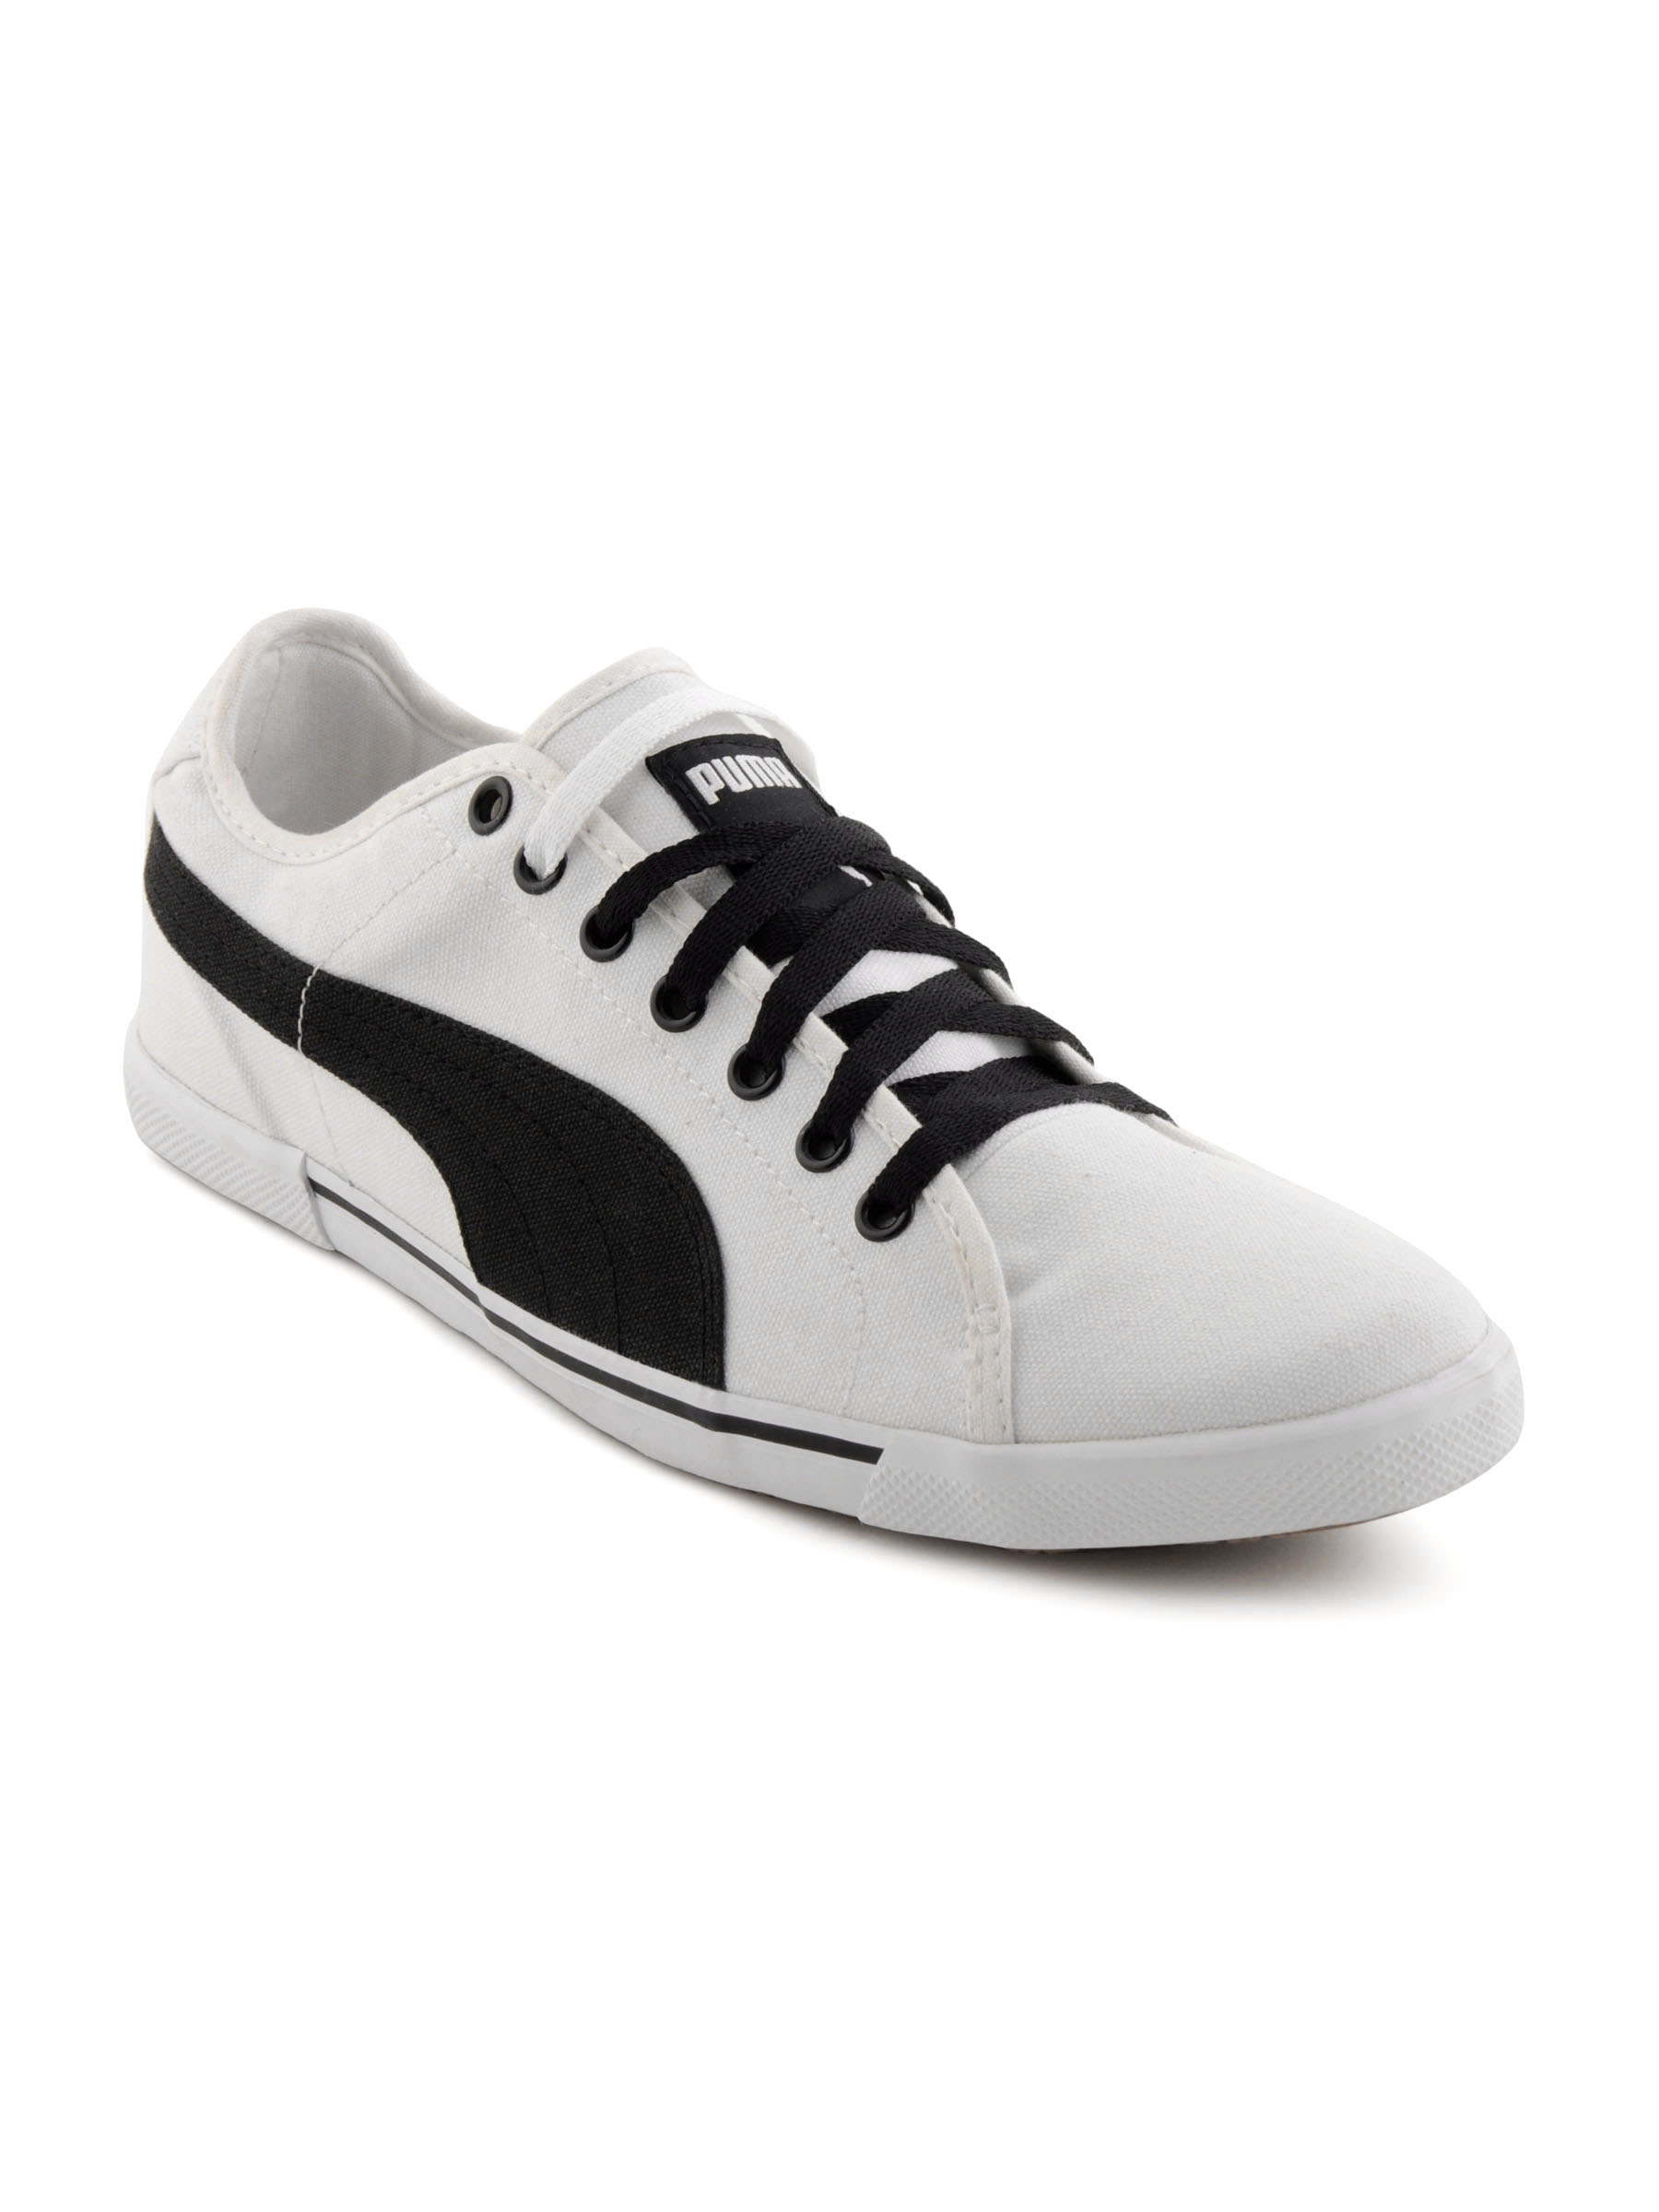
Puma Men Benecio Canvas White Casual Shoes
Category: Footwear / Shoes / Casual Shoes
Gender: Men
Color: White
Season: Fall 2011
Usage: Casual